Lyle Peters

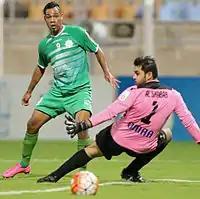
Lyle Peters scoring against Al-Shabab Club

He first moved out of South Africa in 2015 to the Middle East and more accurately to Oman where on 3 September 2015, he signed a one-year contract with Sur-based, Oman Professional League club, Al-Oruba SC. He made his debut for the club on 8 September 2015 in a 1–1 draw against Muscat Club in the 2015–16 Oman Professional League Cup. He made his Oman Professional League debut on 13 September 2015 in a 3–1 win over newly promoted side, Salalah SC and also assisted the third and final goal of the match which was scored by former Omani international, Mohammed Taqi Al-Lawati and scored his first goal on 27 November 2015 in a 2–0 win over Al-Nahda Club. He scored his first goal for the club on 18 November 2015 in a 2–1 win over Muscat Club in the 2015–16 Oman Professional League Cup. He made his Sultan Qaboos Cup debut and scored his first goal in the competition on 30 December 2015 in a 2–1 win over fierce rivals, Sur SC. He also made his AFC Cup debut on 24 February 2016 in a 2–1 win over Al-Wahda SC of Syria.